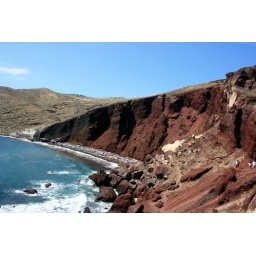
Red Beach in Santorini, with red and black volcaninc rocks and sand.